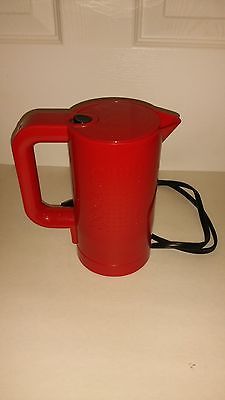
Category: kettle